Francesc Pi i Margall

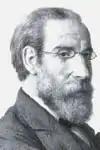
Pi in 1869

After the end of the Republic in 1874, Pi left political life for a decade. During this time, he returned his attentions to his writings; only a few months after the end of the Republic, he wrote a treatise on its events, "La República de 1873". He followed this with "Las Nacionalidades" and "Joyas Literarias" in 1876. The first volume of his "Historia General de América" was published in 1878, "La Federación" in 1880, and "Las luchas de nuestros días" and "Observaciones sobre el carácter de don Juan Tenorio" in 1884. In 1886, he returned to politics and was elected deputy for Figueres, in Catalonia, and again in 1891 and 1893. He was involved in the fragmentation of the Spanish Republican movement in this period together with Estanislao Figueras, Manuel Ruiz Zorrilla, Emilio Castelar y Ripoll, and Valentí Almirall. Pi was involved in the 1883 Republican Congress of Zaragoza that proposed a federal republican constitution for Spain; in 1894, he was instrumental in reforming the republican movement with a new manifesto for the Federal Party. In 1890, Pi founded the newspaper "El Nuevo Régimen", which campaigned for Cuban independence. Pi's promotion of federalism and regional autonomy earned him popularity among Catalan anarchists.